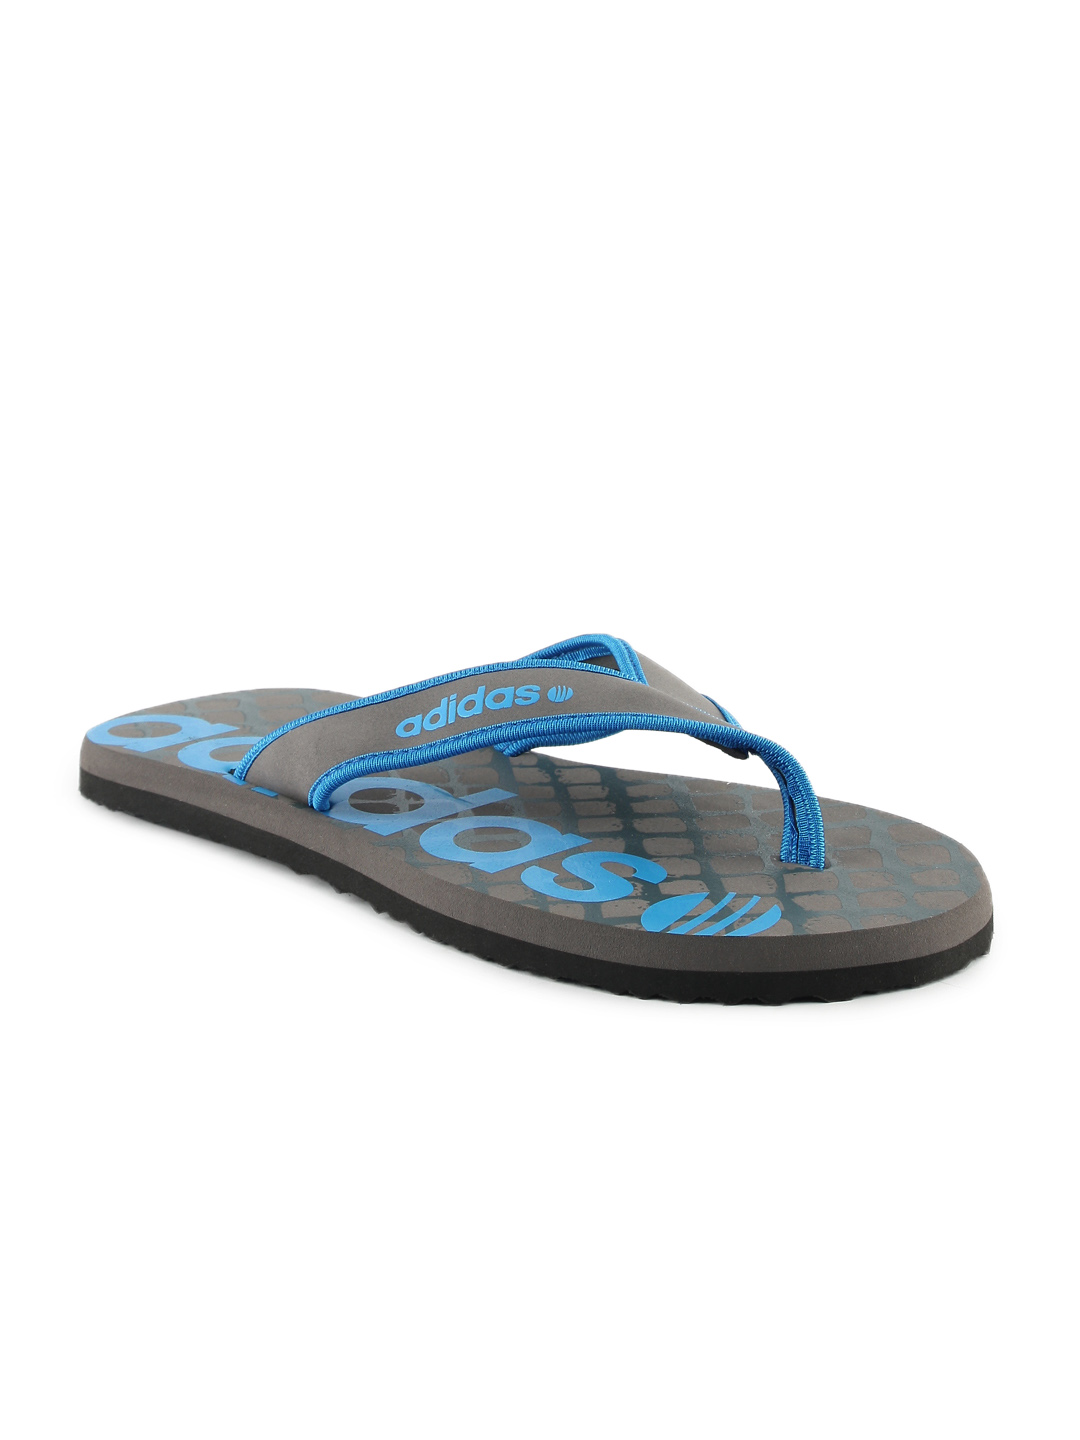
ADIDAS Men Grey Adi Mesh Flip Flops
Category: Footwear / Flip Flops / Flip Flops
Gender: Men
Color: Grey
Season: Fall 2011
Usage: Casual